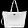
Label: Bag